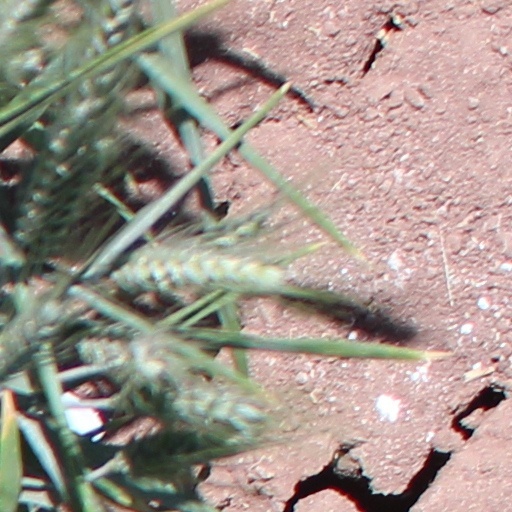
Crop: wheat